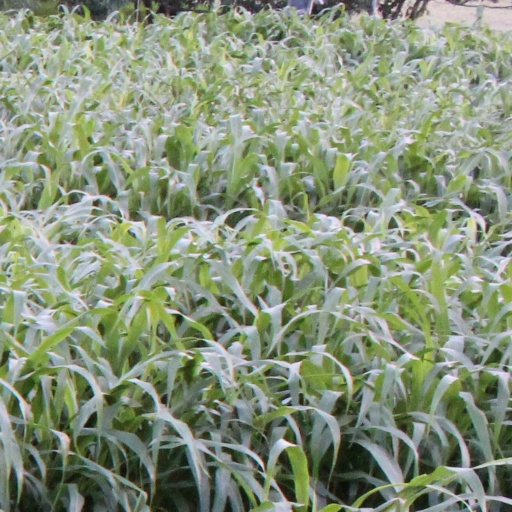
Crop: sorghum